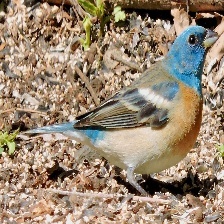
Species: LAZULI BUNTING
Scientific name: PASSERINA AMOENA
ImageNet parent category: indigo_bunting